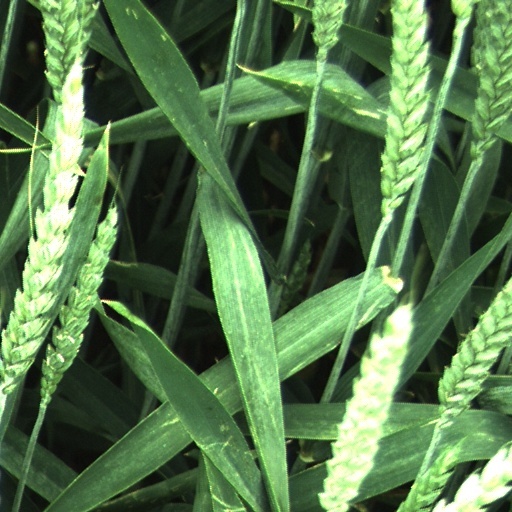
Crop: wheat